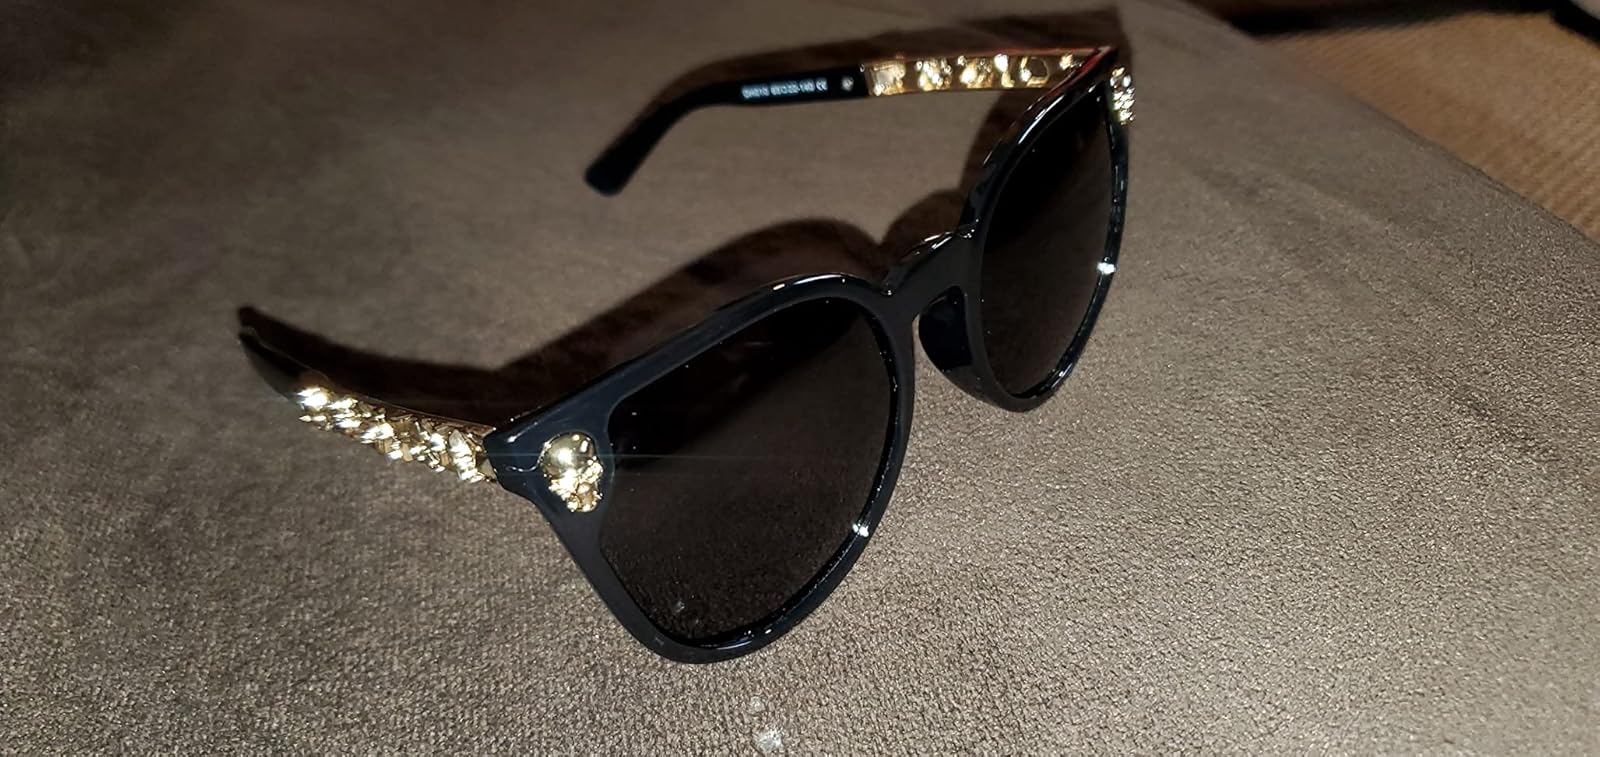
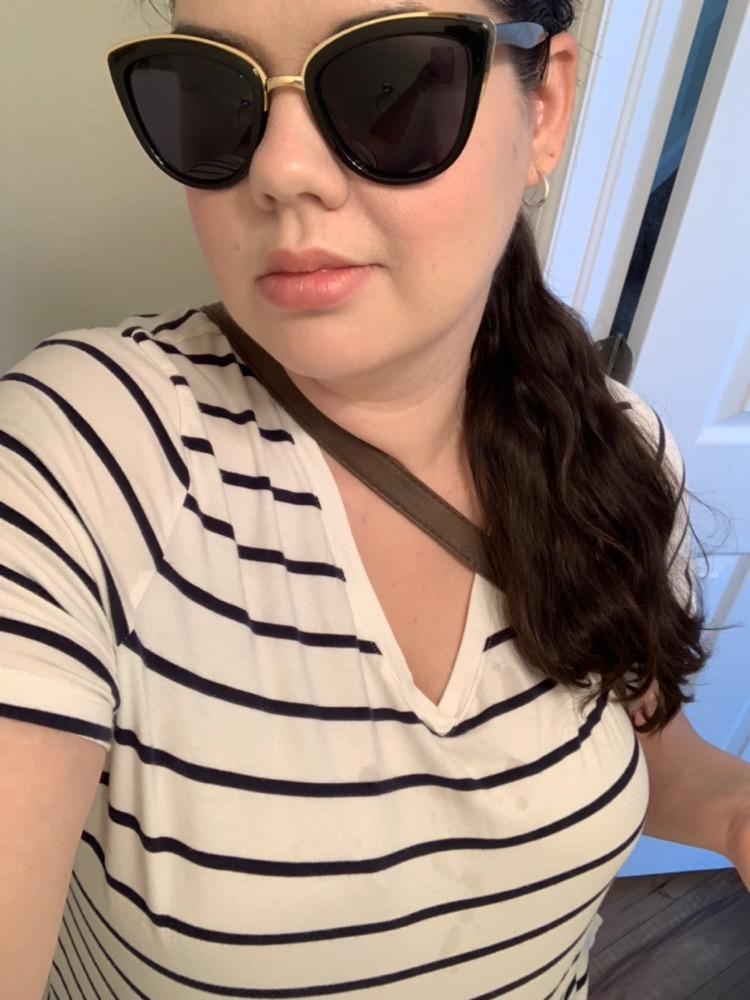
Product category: accessories_sunglasses
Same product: no